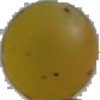
Label: Grape White 3